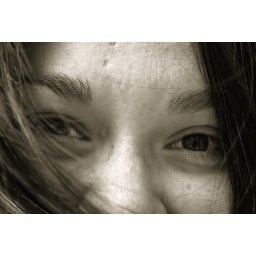
Playing around with some black and white portraits and cross processing today. More red added.